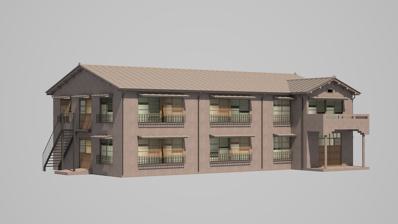
Building: Tokiwa-sō
Country: Japan
Year built: 1952
Former apartment building in Tokyo, Japan 35°43′27″N 139°41′18″E / 35.72417°N 139.68833°E / 35.72417; 139.68833 Tokiwa-sō トキワ荘 3D recreation of Tokiwa-sō General information Status Demolished Type Residential Address 3-16-6 Minami-Nagasaki Town or city Toshima, Tokyo 171-0052 Country Japan Completed December 6, 1952 Demolished November 29, 1982 Technical details Floor count 2 Tokiwa-sō ( Japanese : トキワ荘 , Hepburn : Tokiwa-sō ) was an apartment building in Toshima, Tokyo , Japan famous for being the early living-quarters of many prominent manga artists . Description Tokiwa-sō was a Japanese style no-frills apartment building, two stories high, built of wood. It was one of the pre-war buildings which survived the fire bombing of Tokyo during World War II and became part of the nucleus of the Minami Nagasaki residential area of Toshima ward. It had no baths, only cold water sinks and toilets. Residents went to local sentō bath houses, the Tsuru-yu and the Akebono-yu (now modern condominiums). The building existed as a sort of atelier from 1952 to 1982. It was demolished in 1982. It is now the site of Nihon Kajo Publishing. Notable residents and relation to manga and anime The second floor of this building housed many young budding artists in the late 1950s to the early 1960s, including Osamu Tezuka between 1953 and 1954. Residents included Hiroo Terada (1953–1957), Fujiko Fujio (1954–1961), Suzuki Shinichi (1955–1956), Naoya Moriyasu (1956), Shotaro Ishinomori (1956–1961), Fujio Akatsuka (1956–1961), Tokuo Yokota (1958–1961), Hideko Mizuno (1958) and George Yamaguchi (1960–1962). Tezuka offered a room to the writing duo Fujiko Fujio when he was moving out. Fujiko Fujio would make similar gestures themselves, offering rooms to rookie artists whenever one was made available, including to Akatsuka and Ishinomori. The business of manga production today in Japan has a prototype in the collaborative activities pioneered at Tokiwa-sō. According to Tam Bing Man (one of the acting duo), who was an assistant of Osamu Tezuka in earliest days, Tezuka first introduced this production system employing many assistants to make manga, in order to meet the deadlines of publishing in weekly manga magazines. This model of several assistants helping a main artist is still used today, providing young manga artists with training. Related, similar buildings and museum Toshima City's Culture and Tourism Division built a bronze monument titled Heroes of Tokiwa-sō ( トキワ荘のヒーローたち , Tokiwa-sō no Hīrō-tachi ) in Minami-Nagasaki Hanasaki Koen public park in April 2009. Standing 300 meters (980 ft) from where the original building stood, it consists of self-portraits and autographs of 10 former Tokiwa-sō residents, with a small model of the building on top. Townspeople initially imagined a monument featuring famous characters created by Tokiwa-sō residents, such as Astro Boy and Doraemon , but had negotiation troubles with copyrights. In 2012, the publishing house that stands on the original plot installed a stone monument to Tokiwa-sō on its grounds with a replica of the building on top. The Tokiwa-sō Project was started in 2006 to help aspiring manga artists begin their professional careers, including offering housing assistance. By 2016, they have helped more than 60 artists make their debut. Tokiwa-sō Manga Museum, 2020 Kyoto's Kamigyō ward refurbished a century-old, two-story row house into their own Tokiwa-sō for aspiring manga artists. It was unveiled on August 23, 2013. In February 2015, the Niigata City government announced plans to open a rent-free house for up-and-coming female manga artists modeled after Tokiwa-sō called Komachi House. Instructors from the Japan Animation and Manga College will give lessons to tenants of the house in Chūō-ku , in return for the artists working on projects led by the city government. In July 2016, the Toshima ward government announced plans to build a replica of Tokiwa-sō in Minami-Nagasaki Hanasaki Koen public park, a three-minute walk from the original, with a museum dedicated to manga and anime inside that was scheduled to open in March 2020. The Toshima government planned to spend between 200 million and 300 million yen (~US $1.98 million to $2.98 million) on the project with plans created by a committee of people involved in the original Tokiwa-sō, led by Machiko Satonaka . Delayed due to the COVID-19 pandemic in Japan , the museum officially opened on July 7, 2020 and recreates the original building meticulously, down to fake mold. Gallery The Heroes of Tokiwa-sō memorial in Minami-Nagasaki Hanasaki Koen. ( view as a 360° interactive panorama ) Diagram of the second floor, noting the rooms of some notable residents. Alley entrance to the former site of Tokiwa-sō as marked with a sign, 2009 References